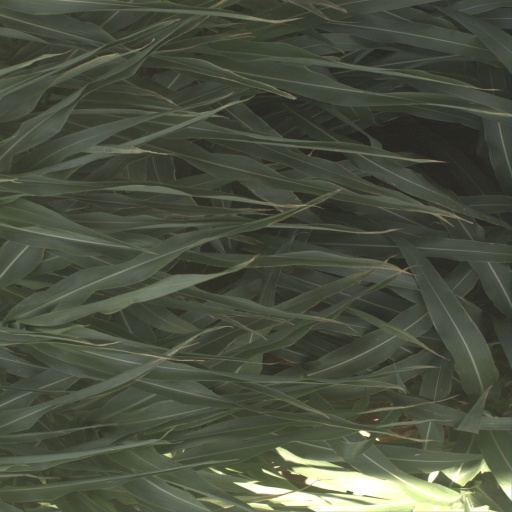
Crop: sorghum